Question: What kind of pants is the man in the back wearing?
Tambaya: Wana irin wando mutumin baya yasaka?
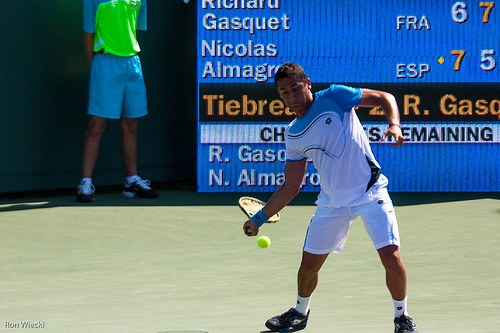
Answer: Light blue shorts.
Amsa: Gajiran wando shuɗi mai haske.